Nuisance in English law

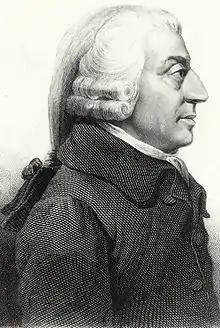
Adam Smith; A. V. Dicey argued that his work led to a "laissez faire" attitude to industrial pollution and damages during the 19th century.

The tort of nuisance has existed since the reign of Henry III, with few changes, and most of them merely technical. It originally came from the Latin "nocumentum", and then the French "nuisance", with Henry de Bracton initially defining the tort of nuisance as an infringement of easements. The tort was in line with the economic status quo of the time, protecting claimants against their neighbours' rights to develop land, and thus has been described as "rural, agricultural, and conservative". There were initially four remedies for nuisance; the assize of nuisance, similar to the assize of novel disseisin, which was limited to situations where the defendant's actions interfered with the claimant's seisin; the action "guod permittat prosternere", where the land in question was alienated; the writ of trespass; and the "action upon the case for nuisance", which became the main remedy. This was because it was far faster than the other writs and actions, and unlike them did not require that both parties be freeholders. It was, however, limited to damages, and unlike the other remedies did not allow for abatement.